Il Gardellino

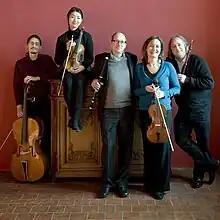
The ensemble in Damme in 2012

The group performed at the 2013 Festival of Flanders and the 2015 Bucharest Early Music Festival.